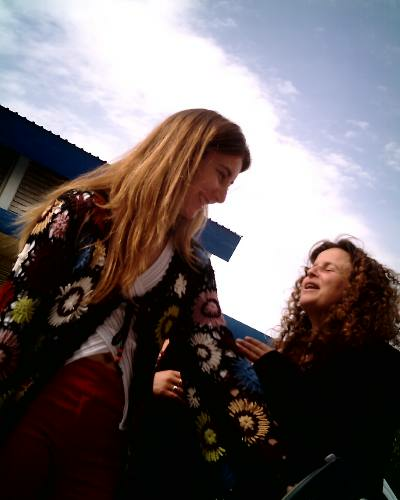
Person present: Yes